Liberty L-12

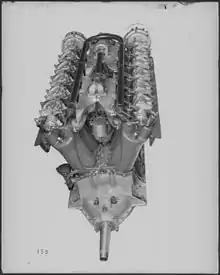

Inventor, entrepreneur, and boat racer Gar Wood set a new water speed record of in 1920 in a new twin Liberty V-12 powered boat called "Miss America". In the following twelve years, Wood built nine more Packard V-12 driven "Miss Americas" and broke the record five times, raising it to . He also won five straight powerboat Gold Cup races between 1917 and 1921, and the prestigious Harmsworth Trophy nine times between 1920 and 1933, at the helm of his "Miss Americas".